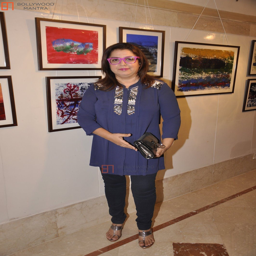
person at an art exhibition